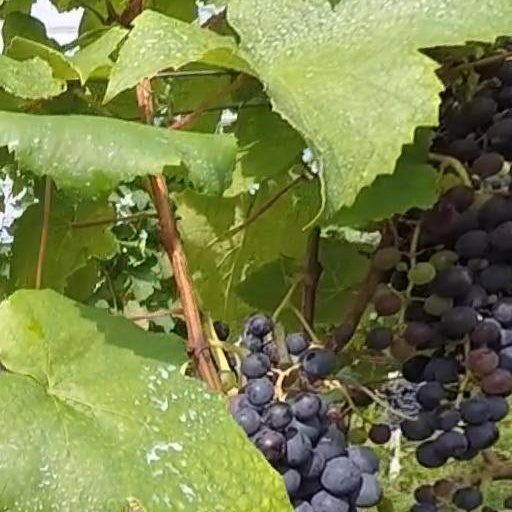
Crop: grape